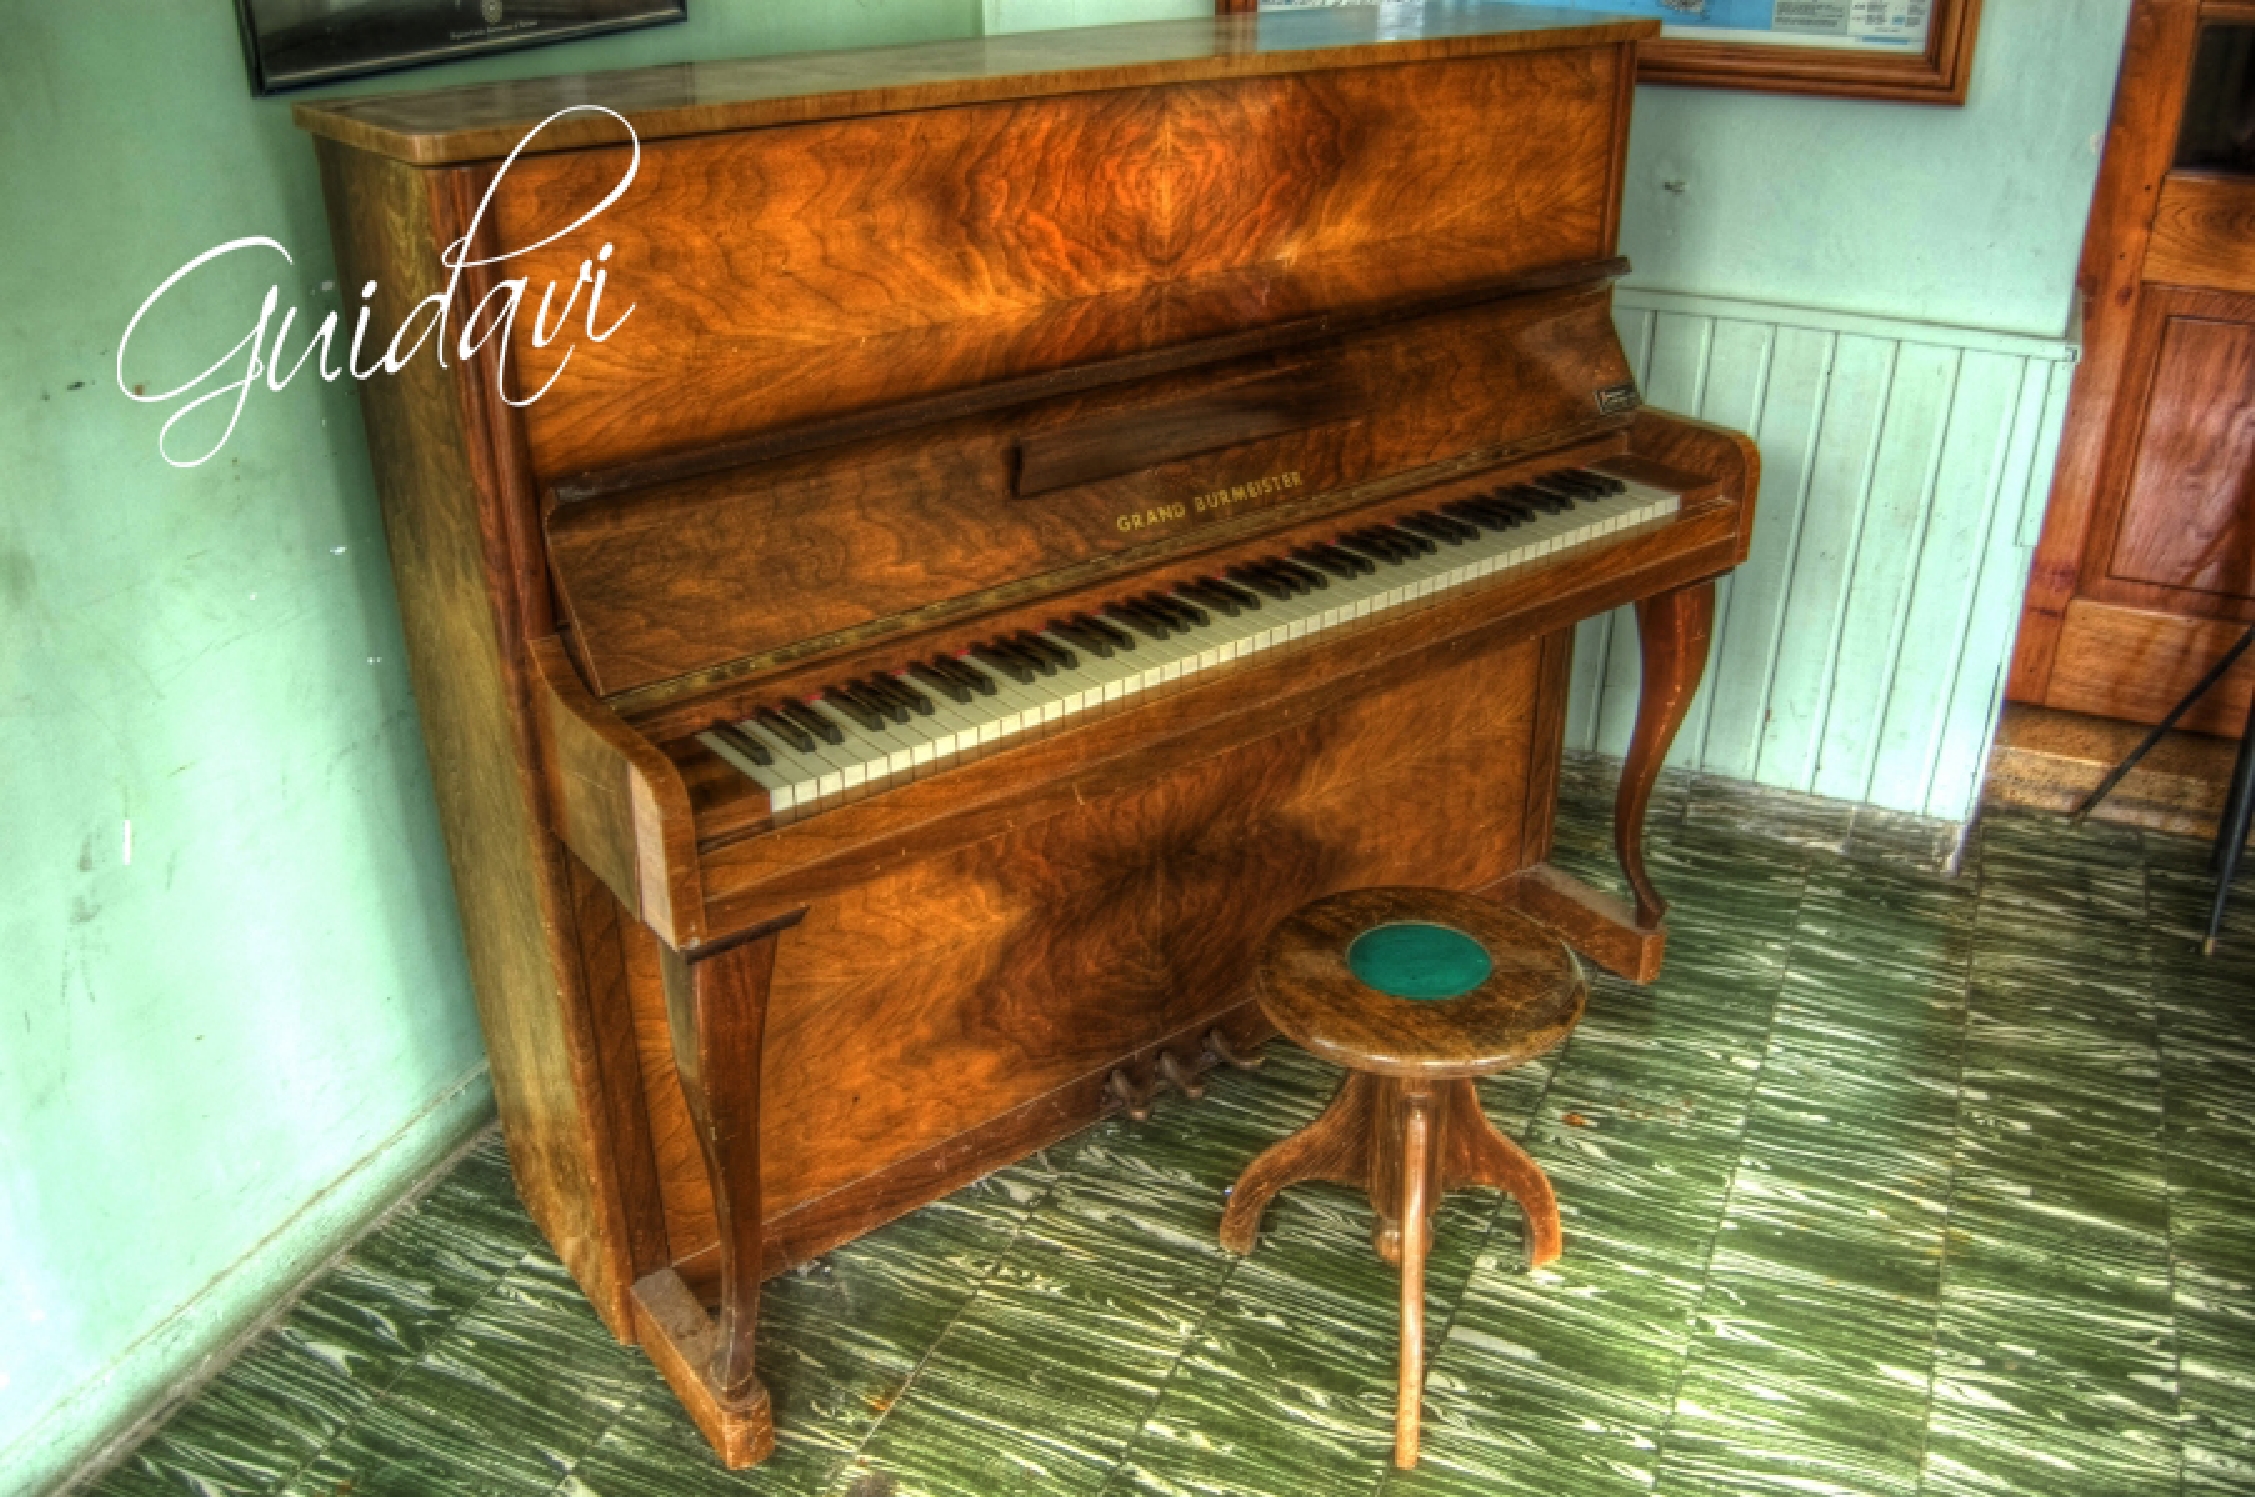
natural, musical instrument, piano, fortepiano, musical keyboard, technology, electronic device, spinet, electronic instrument, keyboard, player piano, celesta, antique